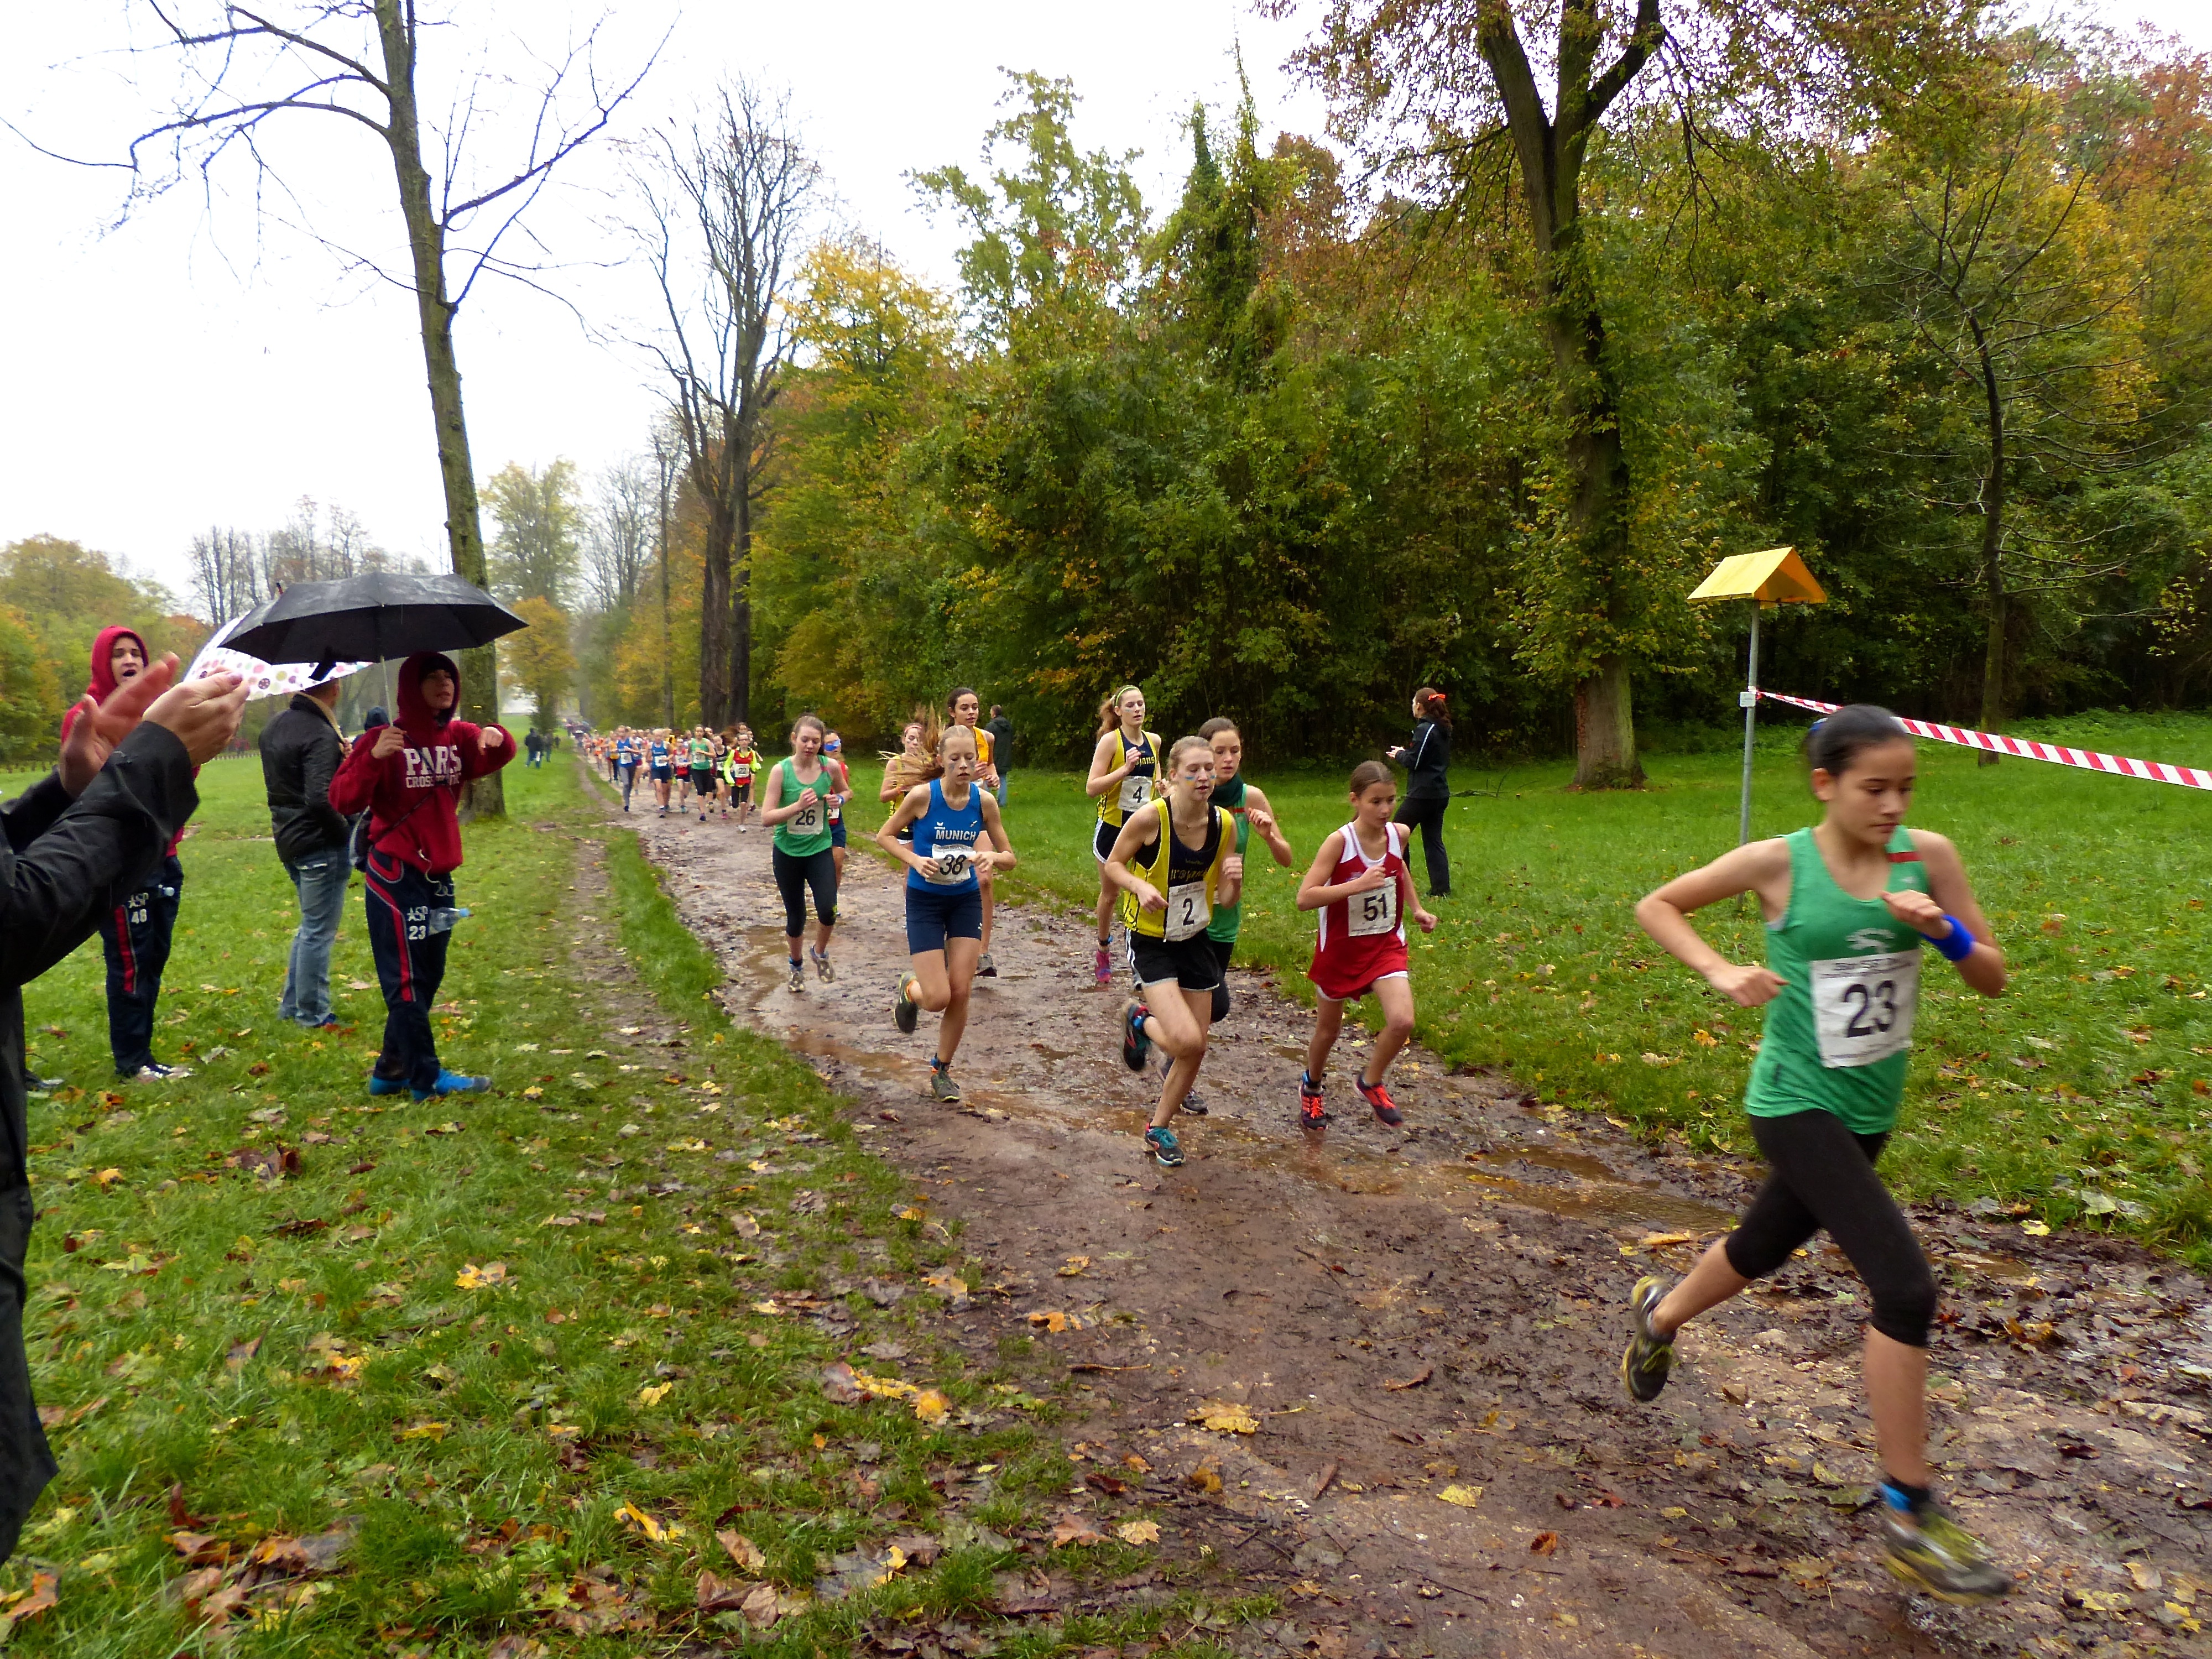
person, trail, running, run, paris, country, recreation, france, high, cross, race, international, girls, sports, boys, school, runners, championship, endurance, junior, highschool, varsity, athletics, isst, tournament, xc, schools, parcdestcloud, physical exercise, outdoor recreation, human action, endurance sports, ultramarathon, duathlon, long distance running, cross country running